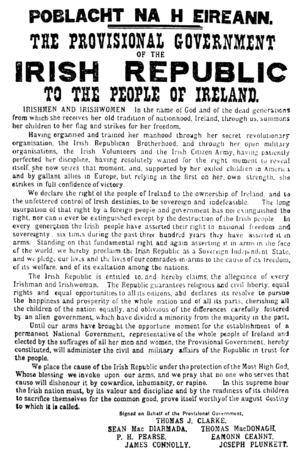
Påskeopstanden 1916
Påskeopstanden fandt sted i Irland i påsken 1916. Opstanden var militante irske republikaneres forsøg på at opnå uafhængighed fra Storbritannien. Det er den vigtigste opstand siden opstanden i 1798.